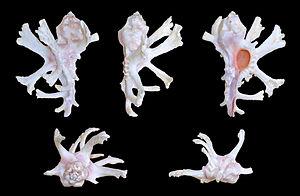
Muricidae est une famille de mollusques gastéropodes prédateurs.
Les Muricopsinae sont une sous-famille de mollusques gastéropodes de la famille des Muricidae.
Homalocantha est un genre de mollusques gastéropodes de la famille des Muricidae.